Swiss Federal University for Vocational Education and Training

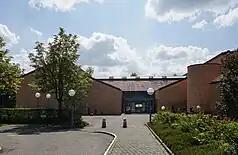
SFUVET site in Zollikofen

The Swiss Federal University for Vocational Education and Training provides services in the following areas: